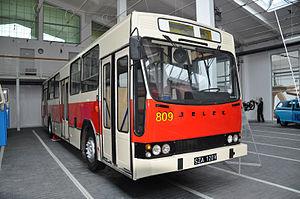
Le Jelcz PR110 est un autobus urbain produit par le constructeur polonais Jelczańskie Zakłady Samochodowe sous licence Berliet dans son usine de Jelcz-Laskowice, près d'Oława, de 1975 à 1983. À partir de 1983, après l'expiration de la licence, il prendra l'appellation Jelcz PR110 M.